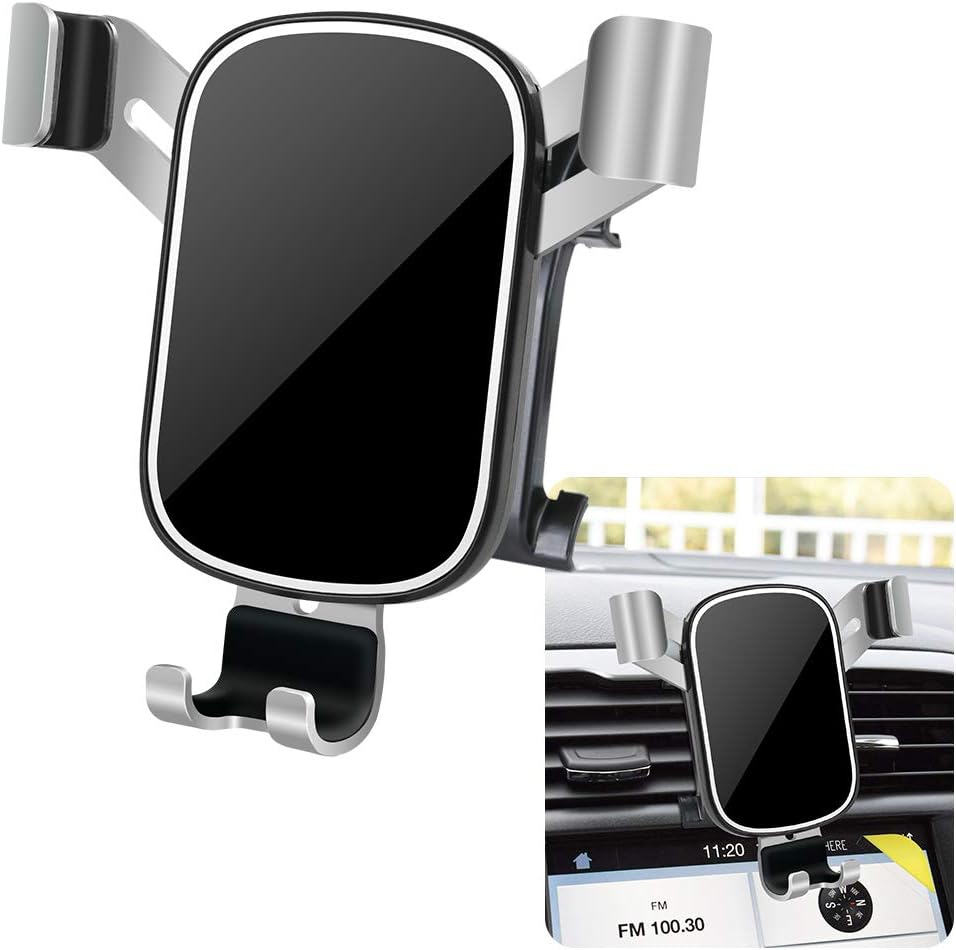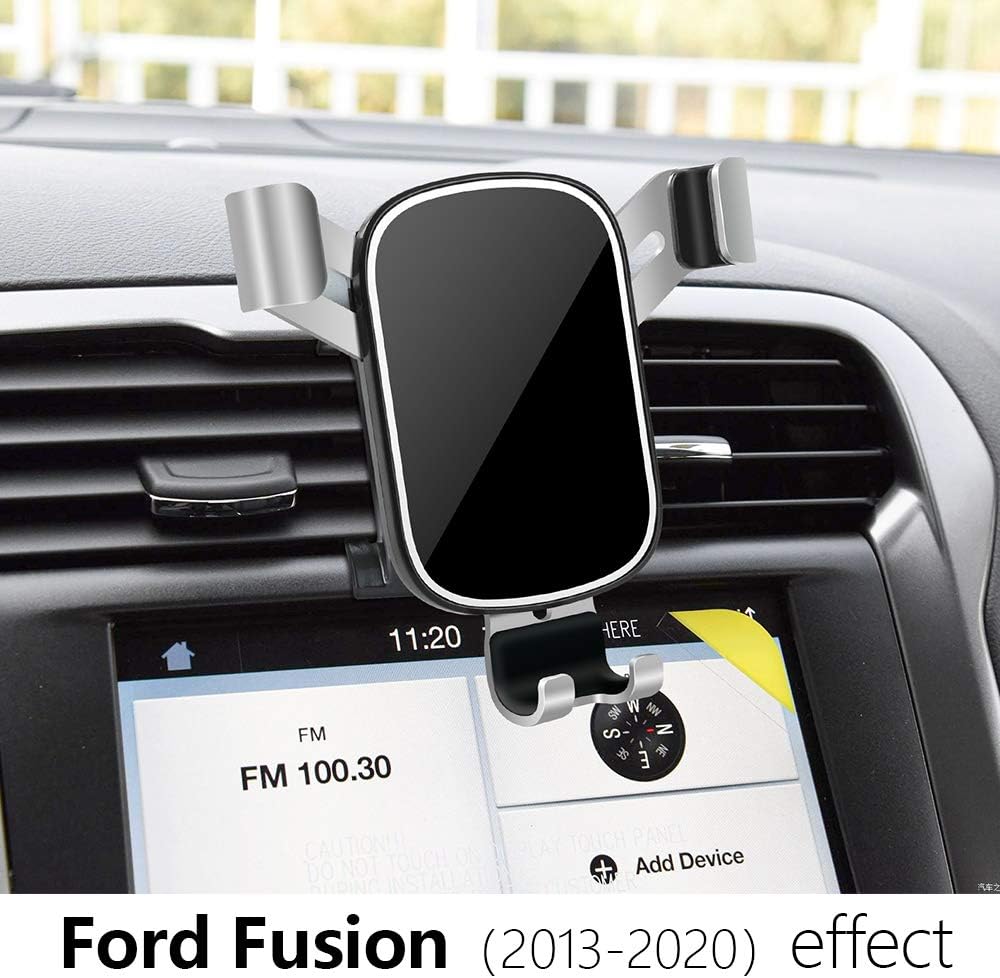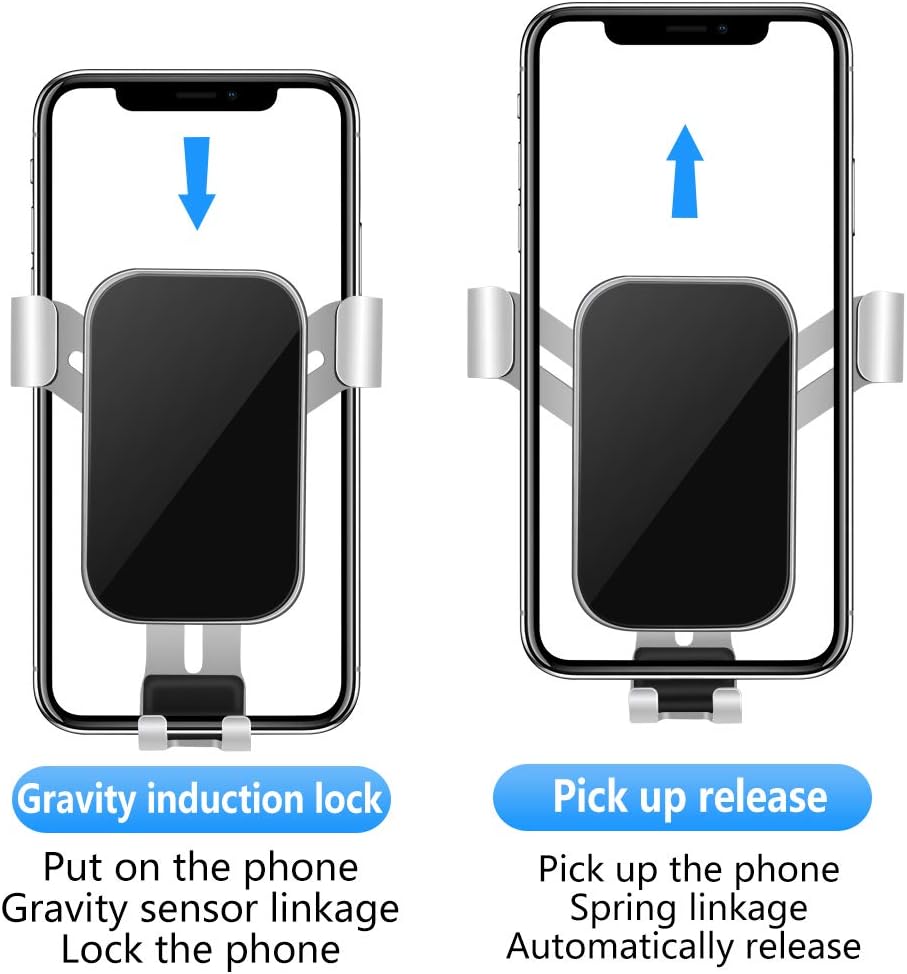
LUNQIN Car Phone Holder for 2013-2020 Ford Fusion [Big Phones with Case Friendly] Auto Accessories Navigation Bracket Interior Decoration Mobile Cell Mirror Phone Mount
Category: Cell Phones & Accessories
Brand: LUNQIN Fitment: For 2013-2020 Ford Fusion Design : Mounted on the Air Vent will not hinder your driving viewing Operation: Enables you to lock or release your phone with just one hand operation. Enables you to lock or release your phone with just one hand operation. Fully adjustable with multi-angle rotation for viewing your device at the right position. Fully adjustable with multi-angle rotation for viewing your device at the right position. Change your perspective with a simple spin. Change your perspective with a simple spin. Feature : Please Note that this phone cradles & mount are Non-universal models, special size and shape does not apply to other car models. The mount on the Air Vent is fixed, so the stability will be perfect (Will not hinder your driving viewing). Broad Compatibility: Passed a wide range of tests, fit for most cellphones, Big Phones With Case Friendly Such as iPhone 5-11, Samsung , HTC,LG, Nexus, GPS Device. Passed a wide range of tests, fit for most cellphones, Big Phones With Case Friendly Such as iPhone 5-11, Samsung , HTC,LG, Nexus, GPS Device. Suitable for width size from 3.5 inch to 6 inch smart phone or electronic devices. Suitable for width size from 3.5 inch to 6 inch smart phone or electronic devices. The clip can Fully adjustable with 360-degree rotation with flexible ball head. The clip can Fully adjustable with 360-degree rotation with flexible ball head. Installation: Easy to install, install the base, snap the gravity bracket, fix the bracket, with instruction picture and video for installation.  Please confirm the model and year of your car before placing the order. Or contact us and send a picture of the central control of your car, and we will help you pick the one.
Features: Prefect Size for:2013-2020 Ford Fusion | Special Design: Base on the central control of the car, fit the model perfectly, not block your diving sight, safely in view. | Easy Mounting: Clips or adhesive the car phone holder, with instruction picture and video for installation. | Flexible structure: Suitable for all 4''-7'' mobile phones. Fit well for maximum 7.5cm / 3 inches in width and most thick case. | High Quality: Black mirror panel, Aluminium alloy material, Gravity induction device, One Hand Operation, Multi-angle rotation.